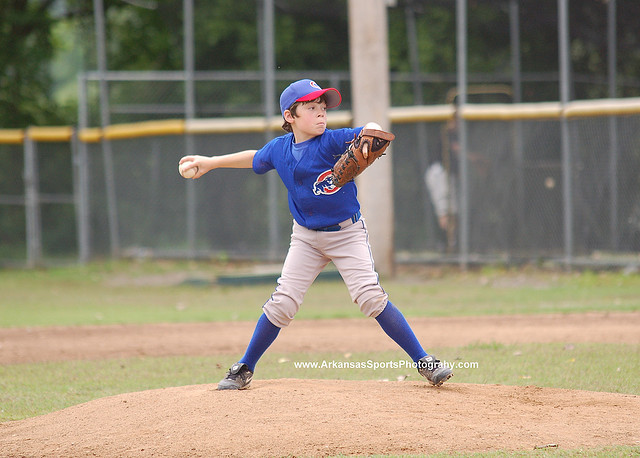
một cậu bé đang chơi bóng chày ở trên sân